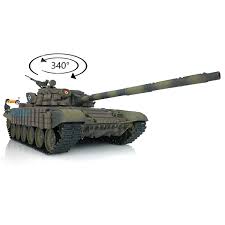
Label: T-72